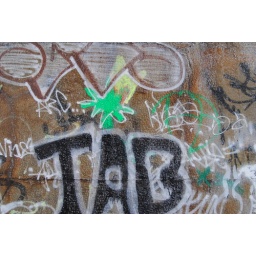
graffiti under a train bridge at carleton university